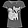
Label: T - shirt / top